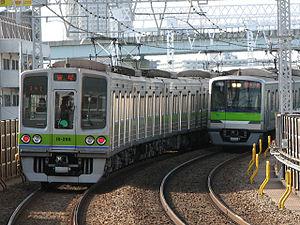
La ligne Toei Shinjuku est une ligne de métro à Tokyo et Ichikawa au Japon gérée par le Bureau des Transports de la Métropole de Tokyo. Elle relie la station de Shinjuku à la station de Motoyawata. Longue de 23,5 km, elle traverse Tokyo d'ouest en est en passant dans les arrondissements de Shinjuku, Chiyoda, Chūō, Kōtō, Sumida et Edogawa avant d’arriver à Ichikawa dans la préfecture de Chiba. Elle est également connue comme ligne 10. Sur les cartes, la ligne est de couleur vert clair et identifiée par la lettre S. Son symbole est ainsi.
Le Bureau des Transports de la Métropole de Tokyo, dit aussi Toei, est une compagnie de transports publics japonaise de Tokyo. Elle gère en particulier une partie des lignes du métro de Tokyo. Le nom « Toei » vient du fait que c'est le gouvernement métropolitain qui gère le réseau.